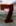
Number: 7